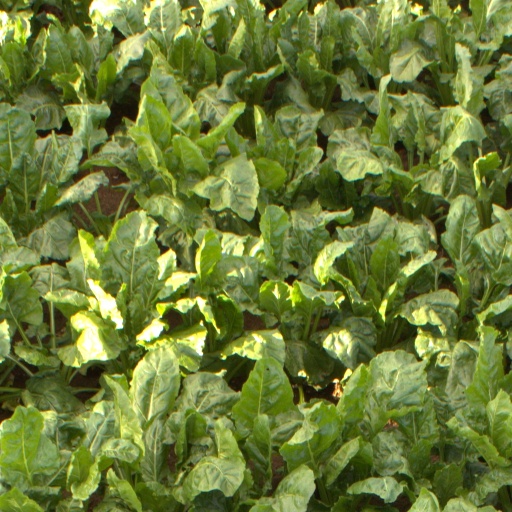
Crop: sugar beet